Annandale Plantation

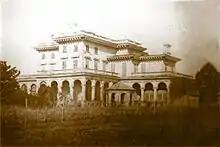
A side and rear view, taken during the 1910s.

John T. Johnstone died on April 23, 1848. In memory of her late husband, Margaret Johnstone built the masonry Gothic Revival-style Chapel of the Cross on the plantation property, quarter-mile north of the site of the future Annandale mansion. After its completion in 1852, she transferred ownership of the church and surrounding to the newly created Episcopal Diocese of Mississippi. The chapel was assessed under the Historic American Buildings Survey in the twentieth century and added to the National Register of Historic Places in 1972.